Space Shuttle Discovery

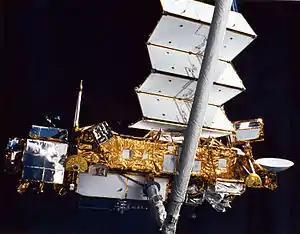
The Upper Atmosphere Research Satellite (UARS), one of the many satellites deployed from "Discovery"

By its last mission, "Discovery" had flown in 39 missions, completed 5,830 orbits, and spent 365 days in orbit over 27 years. "Discovery" flew more flights than any other Orbiter Shuttle, including four in 1985 alone. "Discovery" flew both "return to flight" missions after the "Challenger" and "Columbia" disasters: STS-26 in 1988, STS-114 in 2005, and STS-121 in 2006. "Discovery" flew the ante-penultimate mission of the Space Shuttle program, STS-133, having launched on February 24, 2011. "Endeavour" flew STS-134 and "Atlantis" performed STS-135, NASA's last Space Shuttle mission. On February 24, 2011, Space Shuttle "Discovery" launched from Kennedy Space Center's Launch Complex 39-A to begin its final orbital flight.